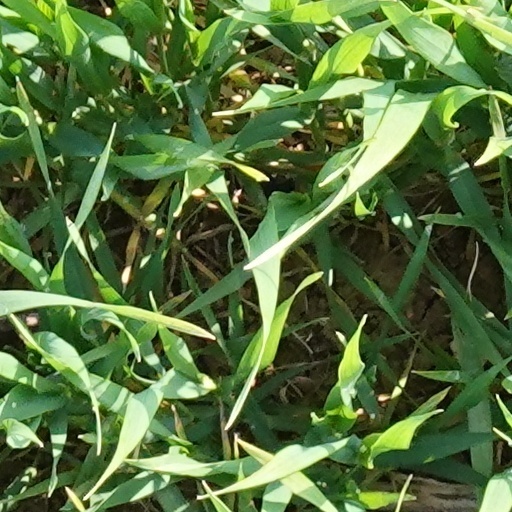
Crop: wheat